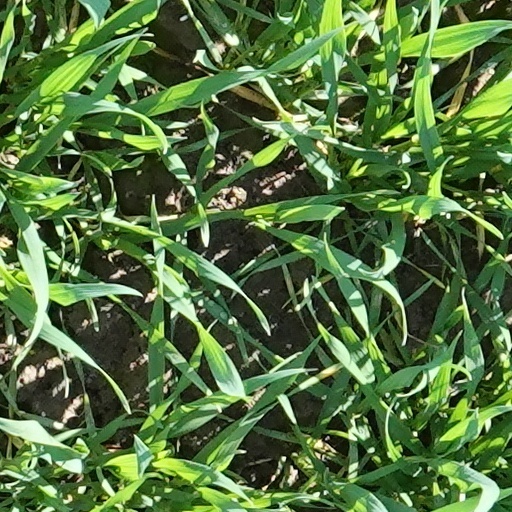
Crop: wheat